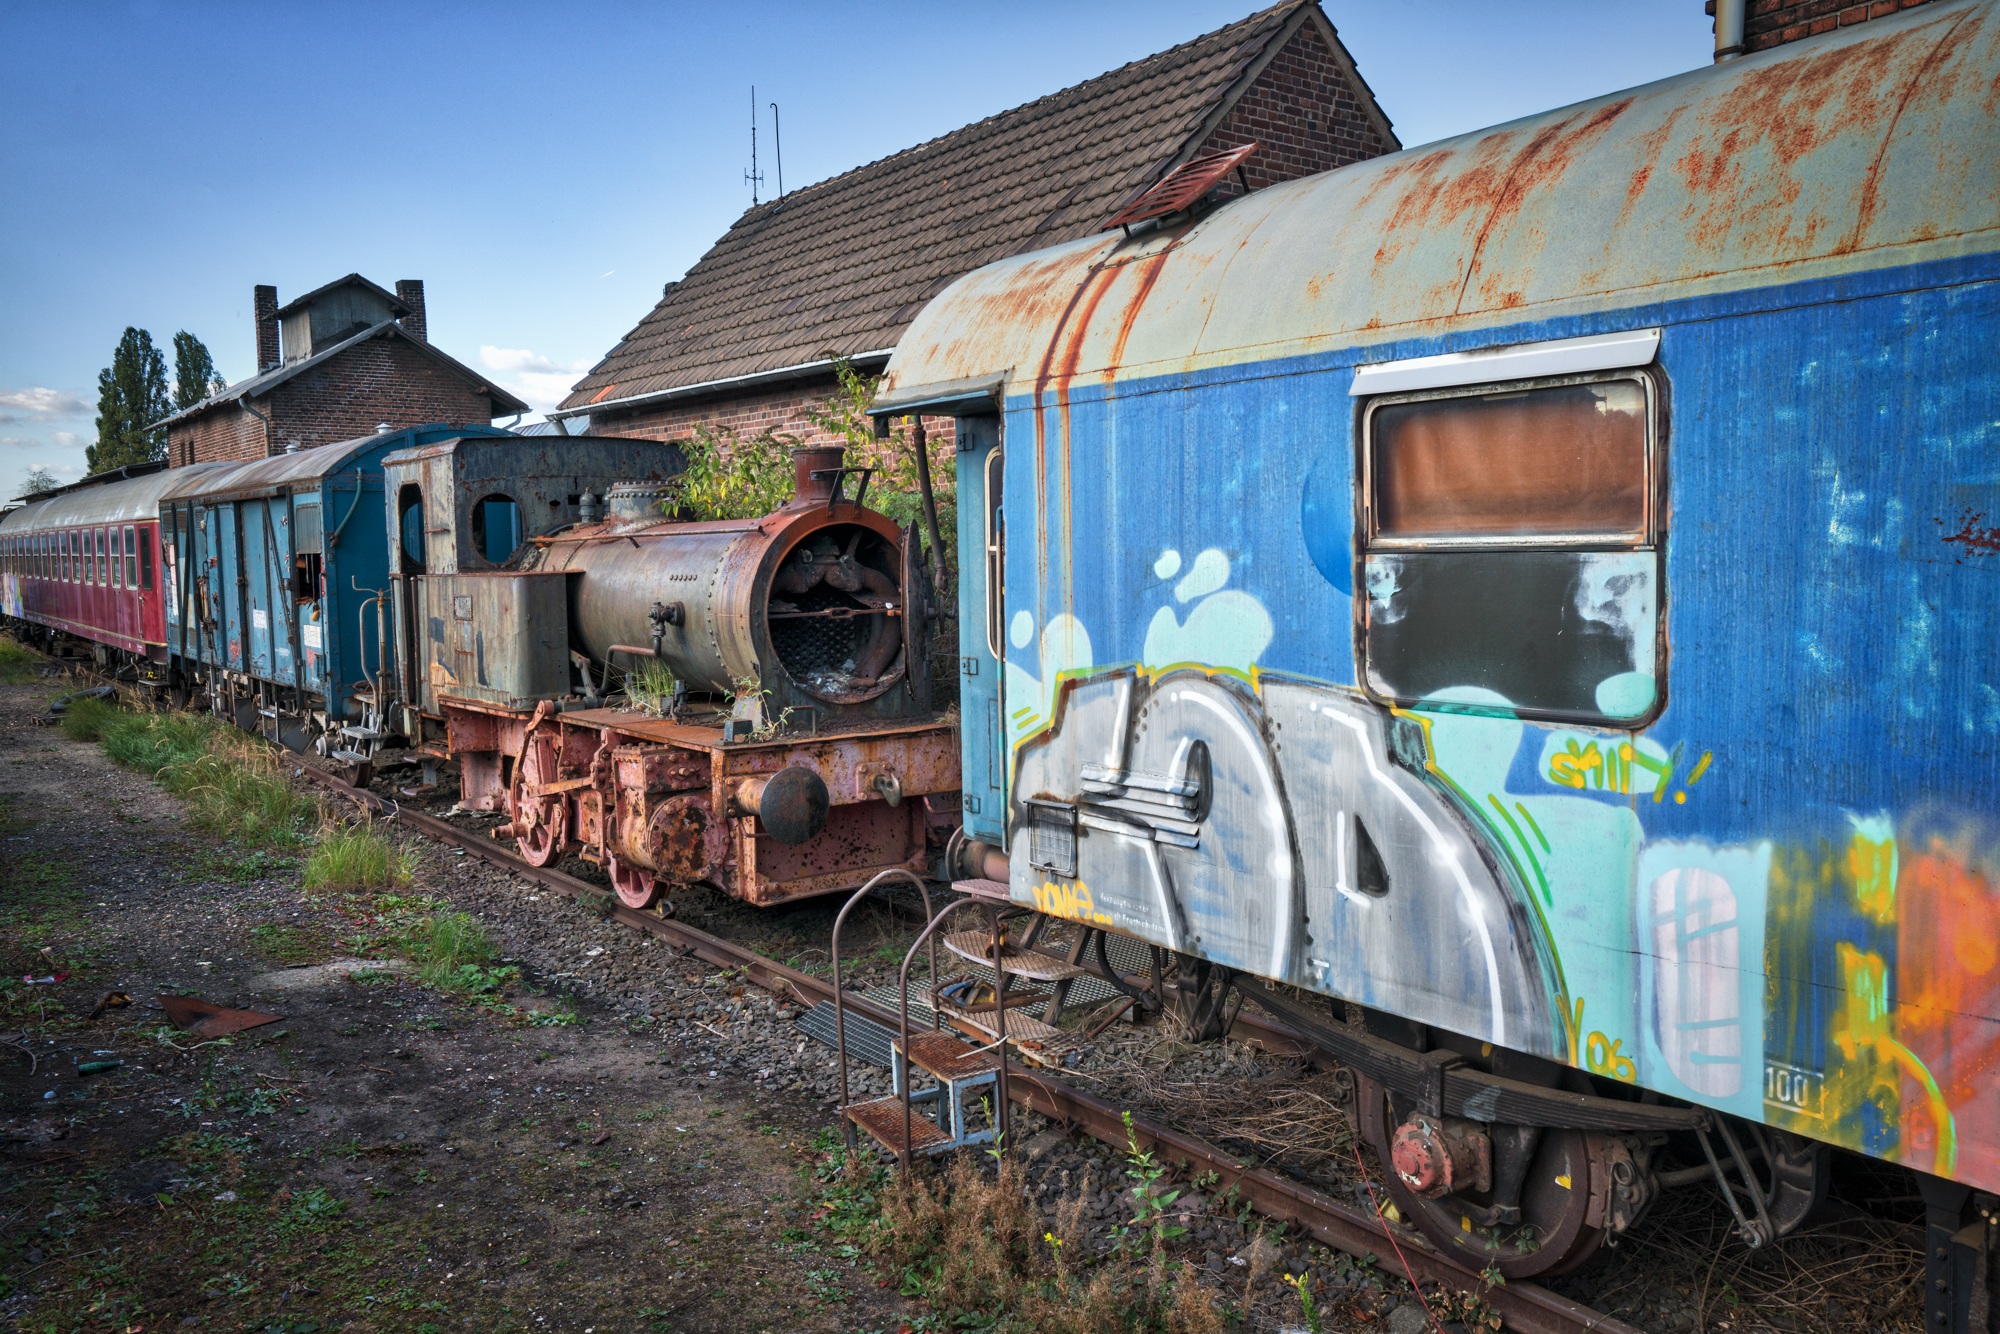
track, railway, antique, old, train, transport, vehicle, nostalgia, art, locomotive, loco, oldtimer, historically, seemed, vehicles, scrap, rail transport, rail traffic, steam locomotive, museum locomotive, steam railway, old vehicle, urban area, rolling stock, railroad car